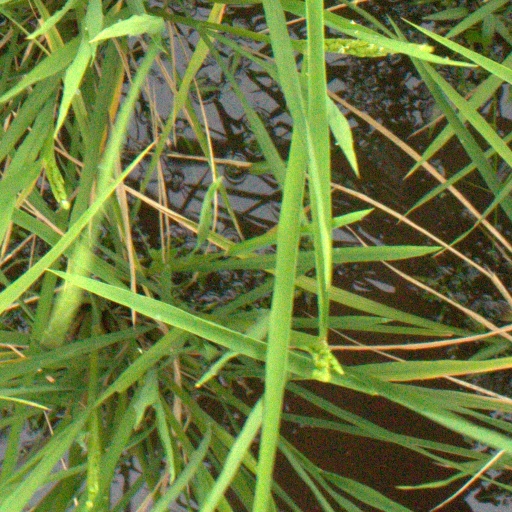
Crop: rice